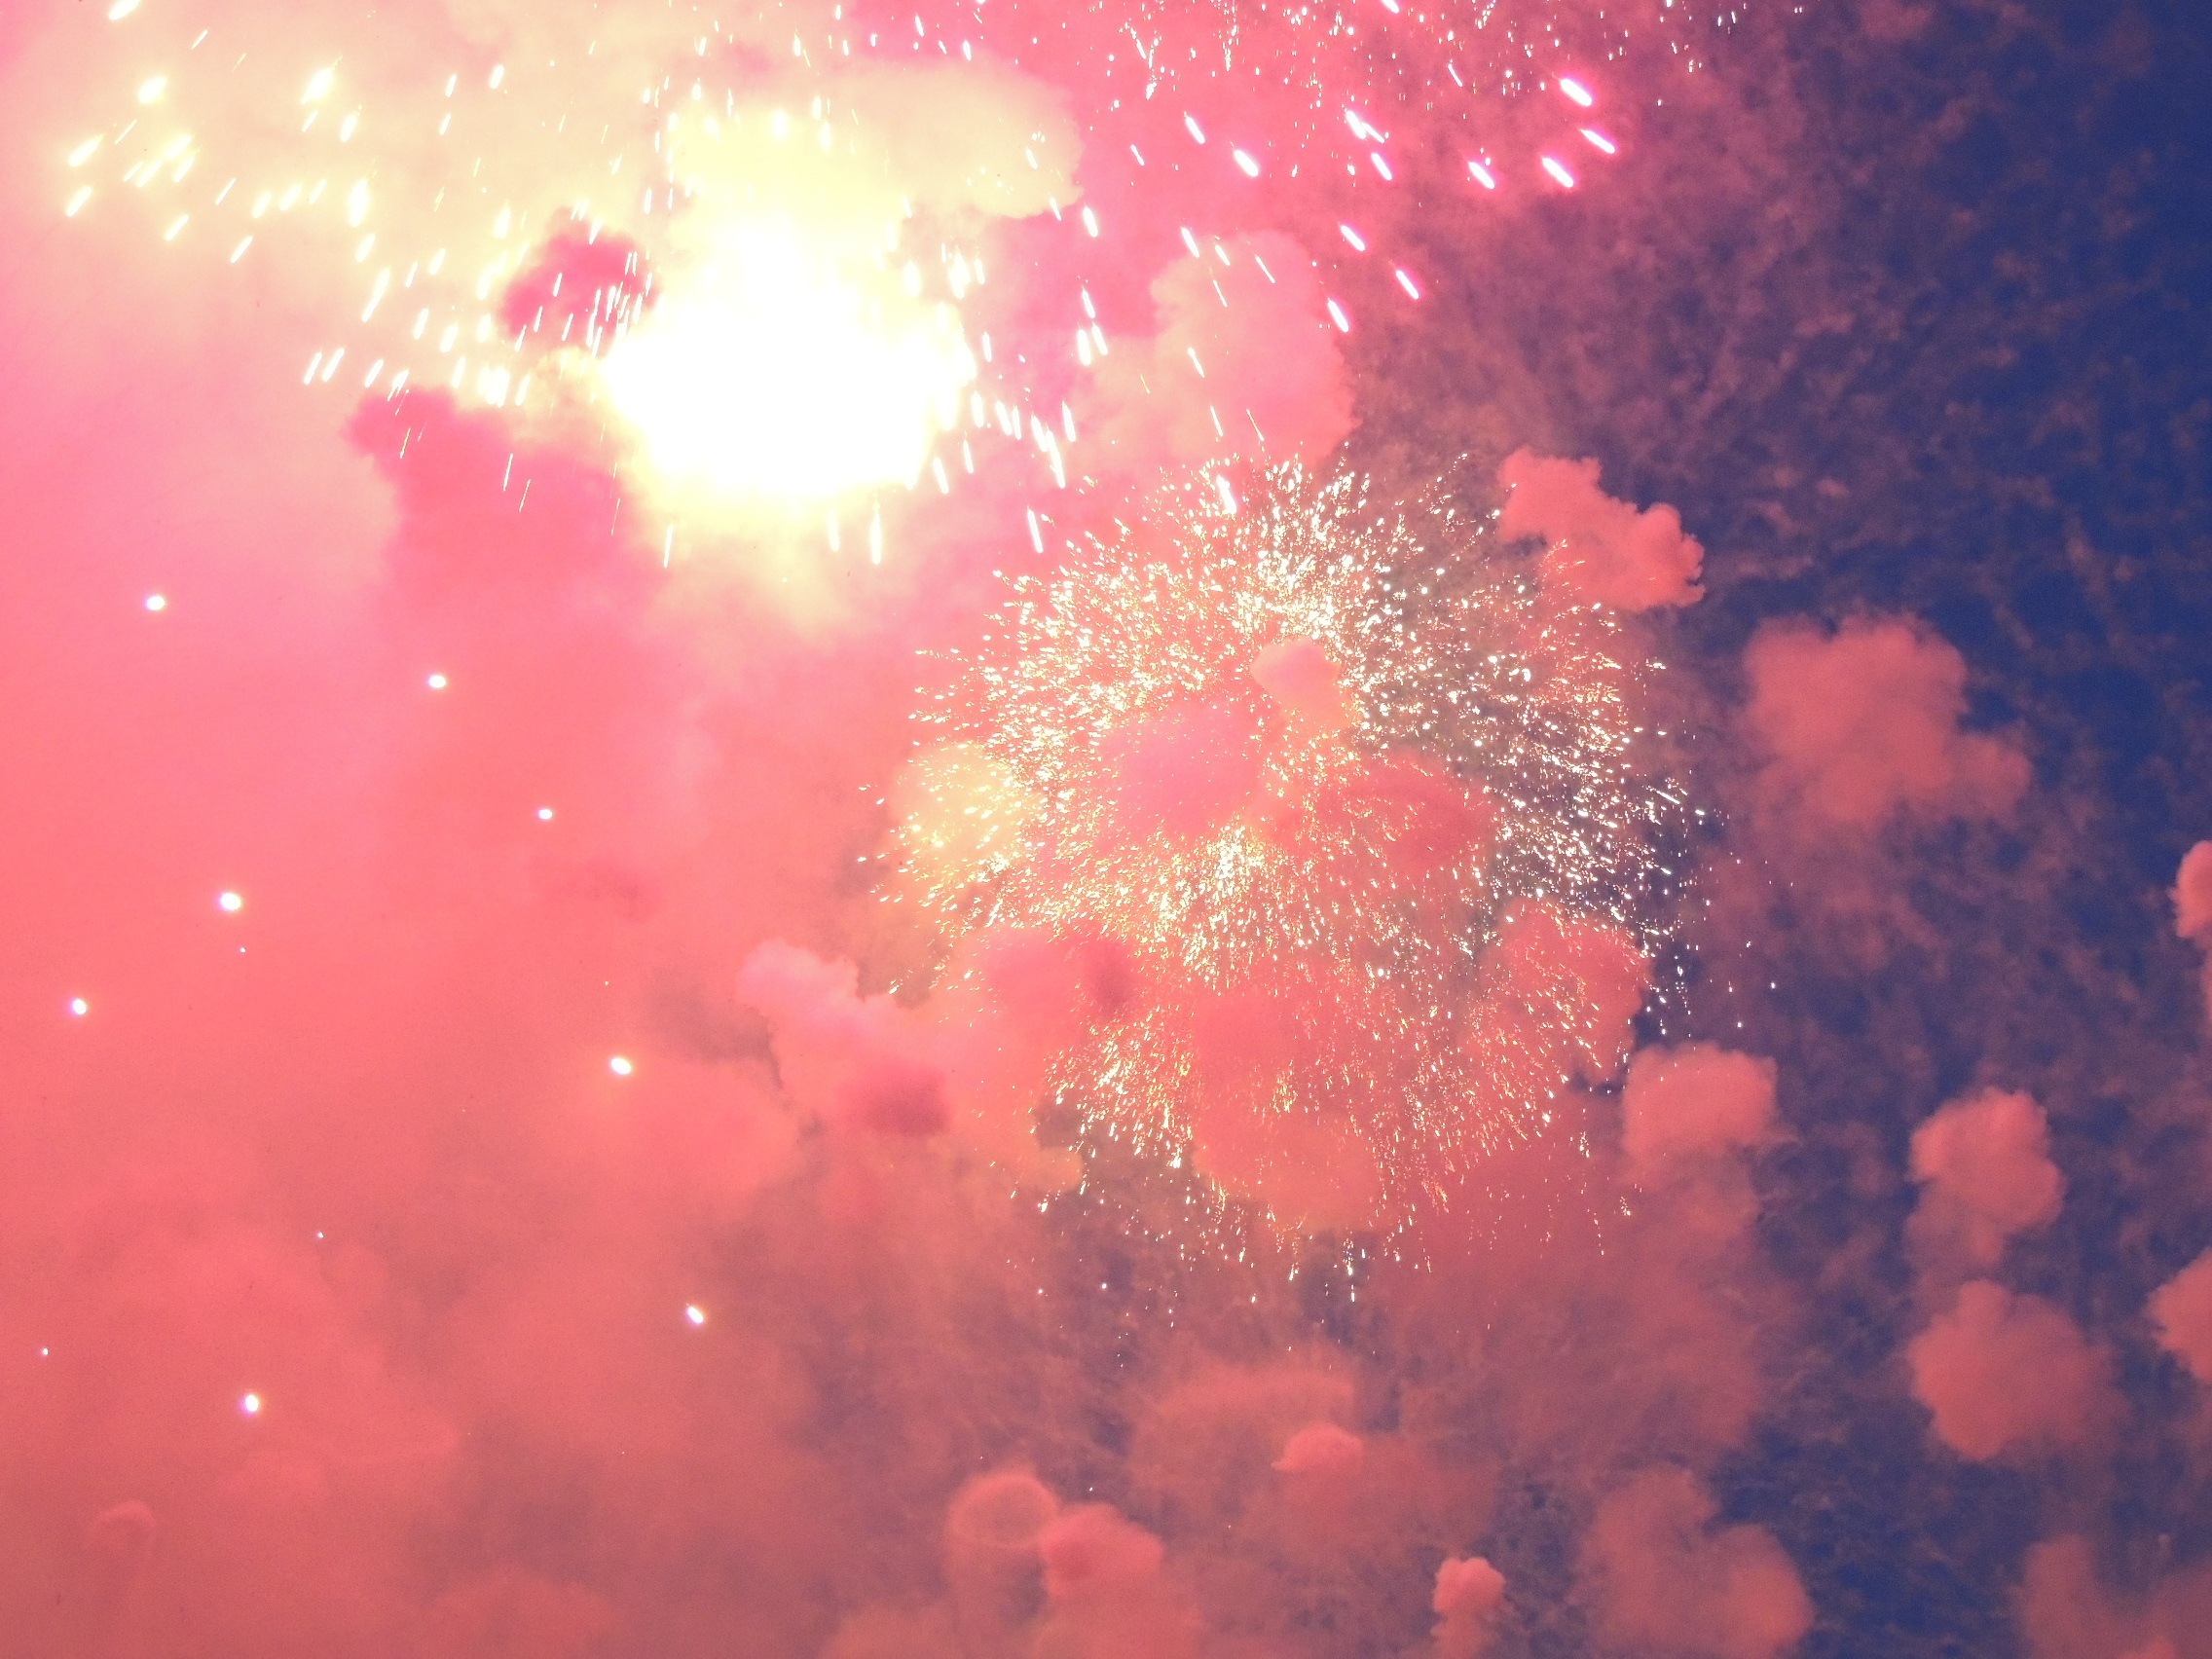
cloud, sky, sunlight, smoke, reflection, red, holiday, flare, fireworks, salute